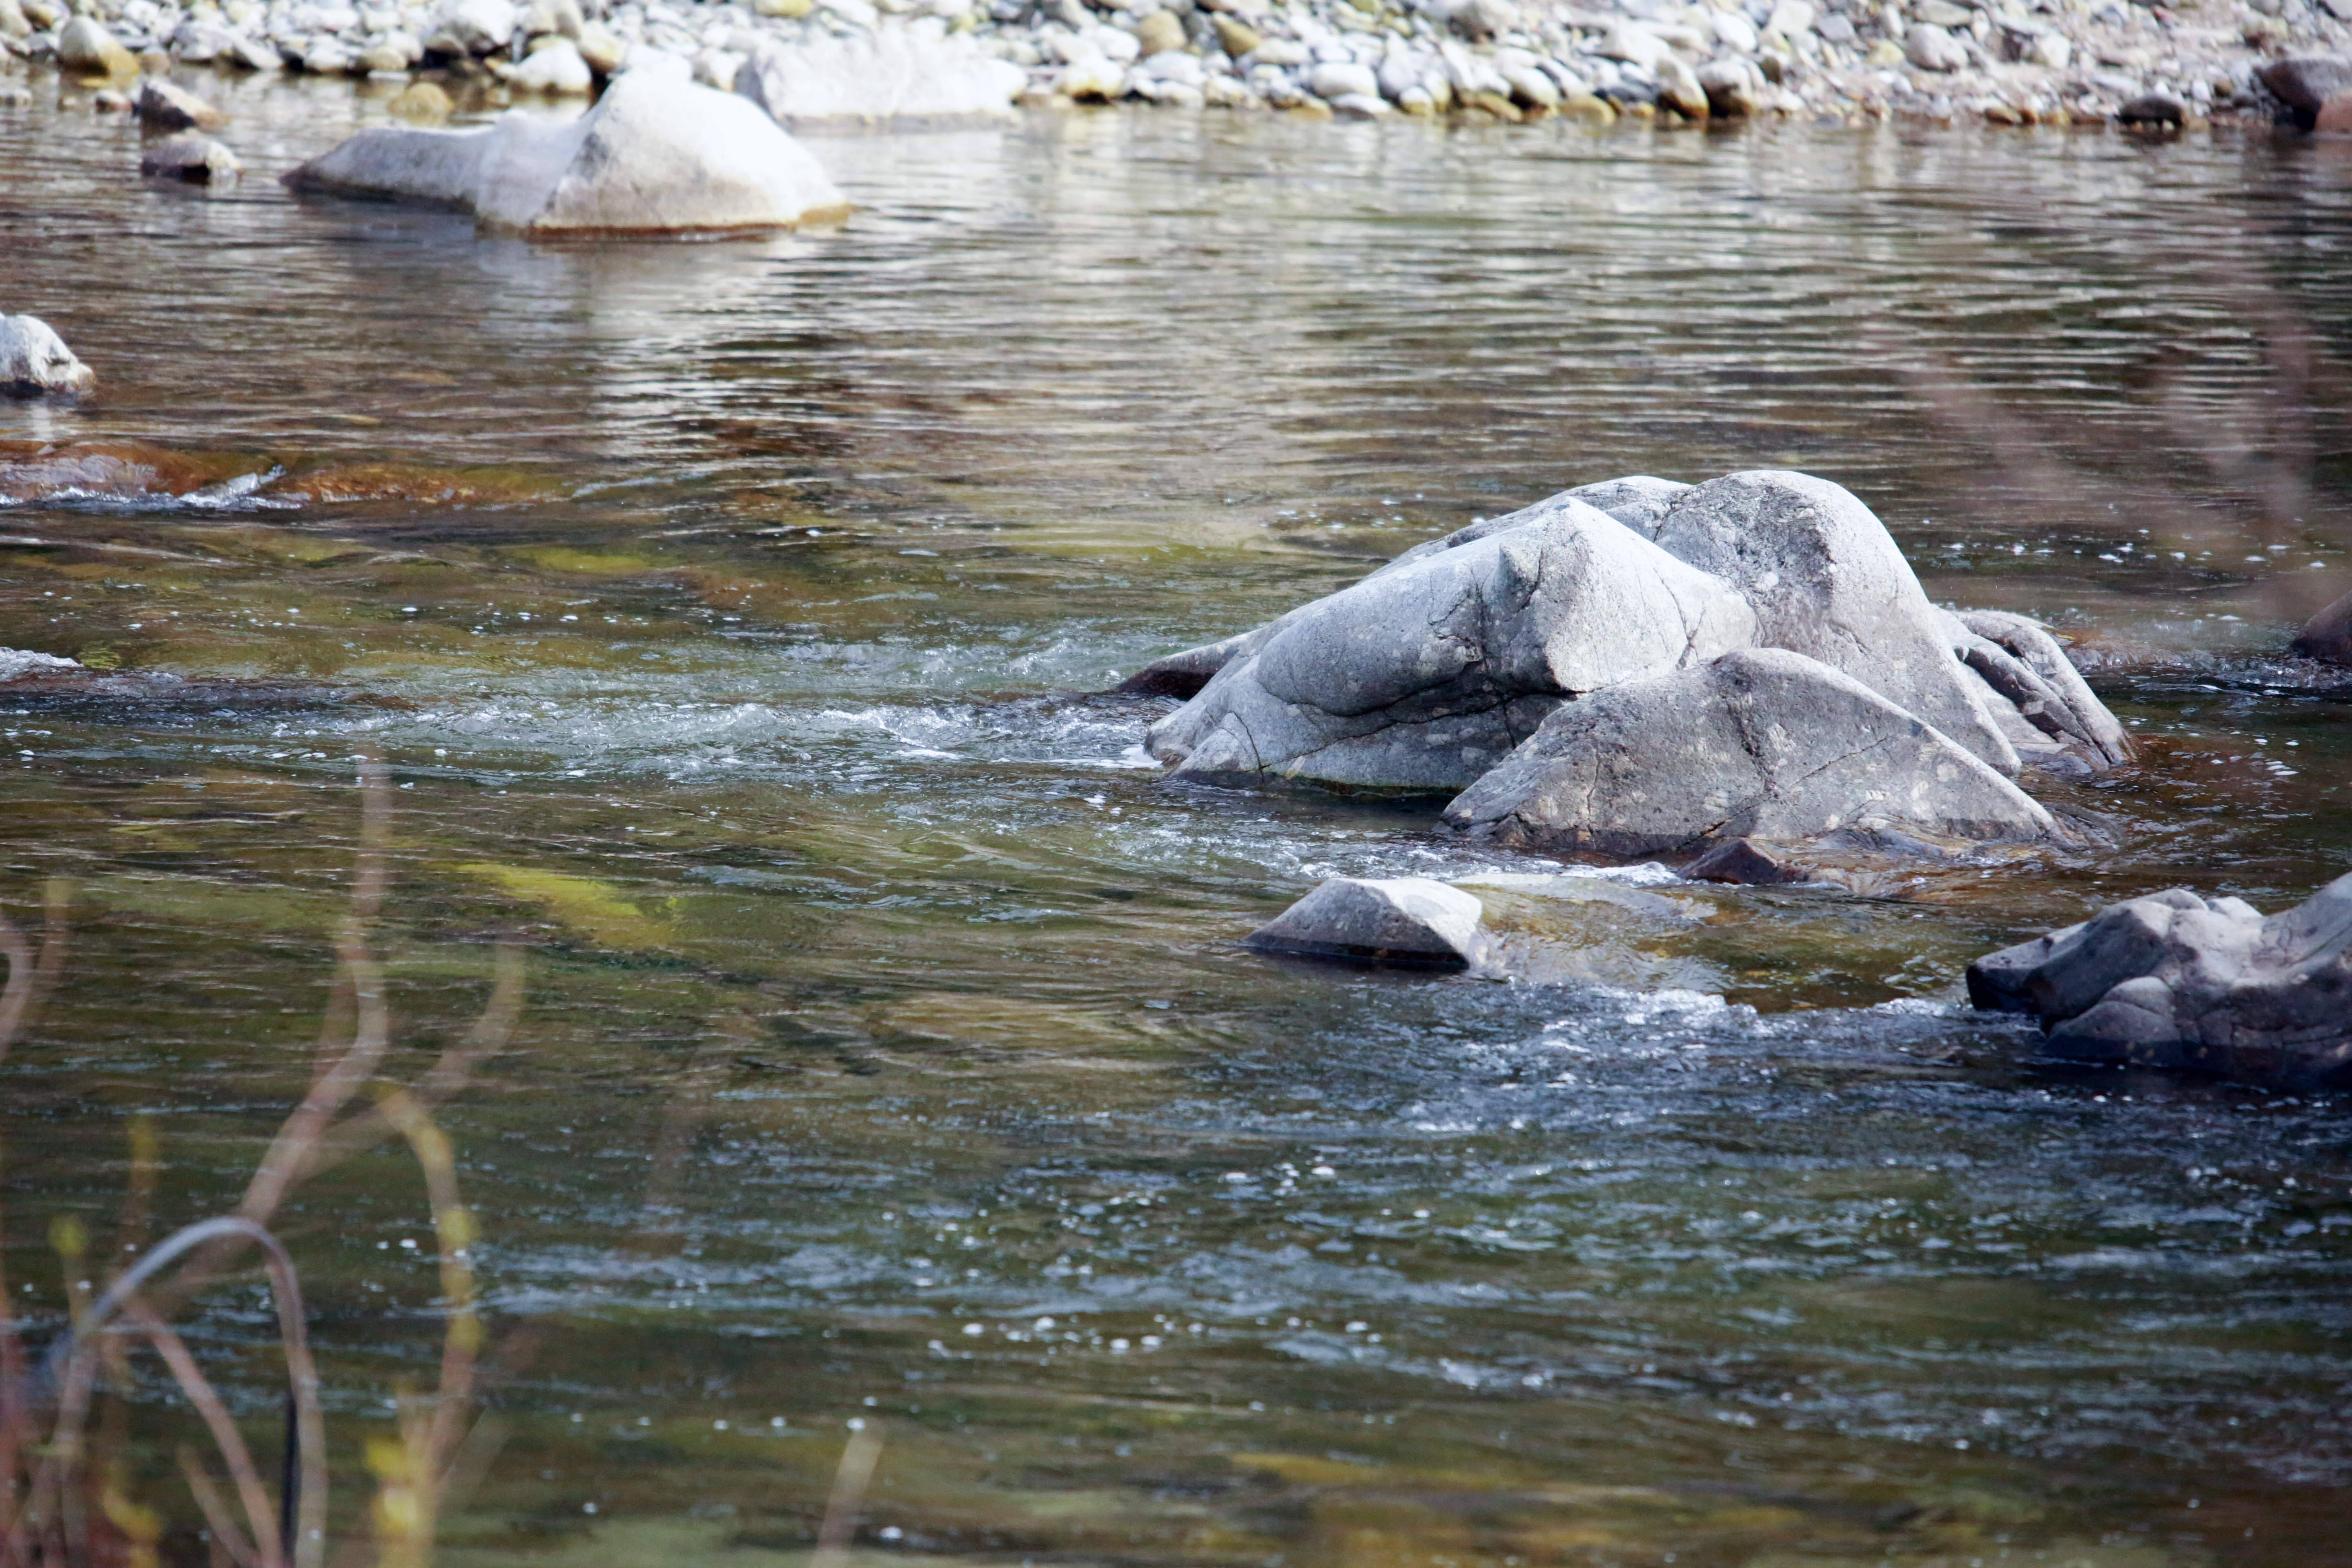
landscape, sea, water, nature, outdoor, rock, shore, river, france, wildlife, europe, stream, reflection, reptile, rocks, stones, paysage, midi, riverbank, wetland, landschaft, berge, isasza, southfrance, sdfrankreich, zuidfrankrijk, mditerrane, gard, rivire, courant, galets, rochers, exterieur, affluentdurhne, courdeau, ufer, gardon, saintjeandugard, als, cevennes, nebenflussvonrhne, descente, anduze, canoneos5d, granits, oefer